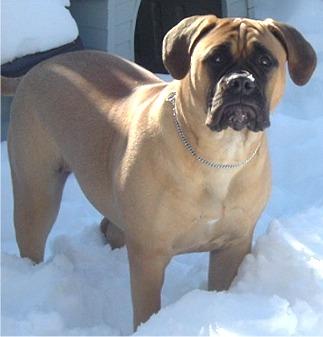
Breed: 231-n000077-bull_mastiff